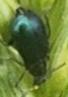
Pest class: predators